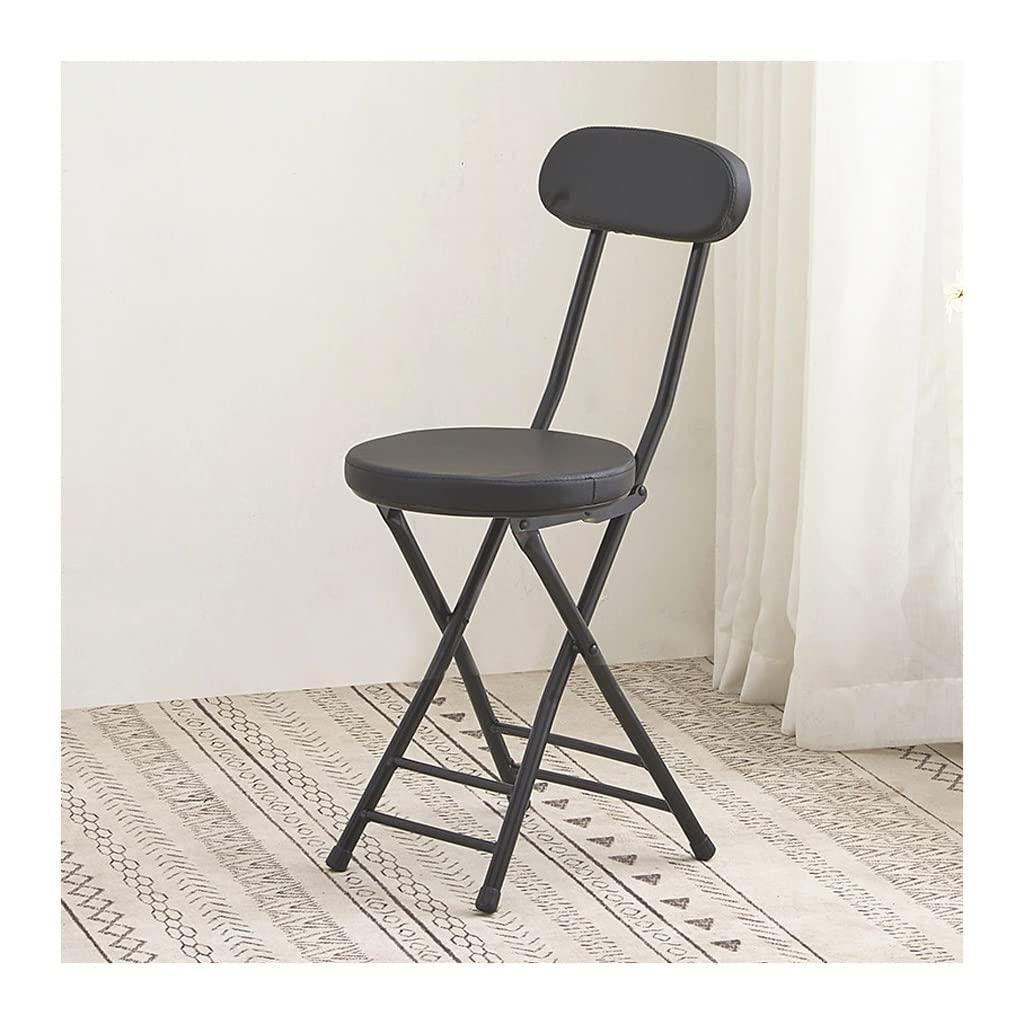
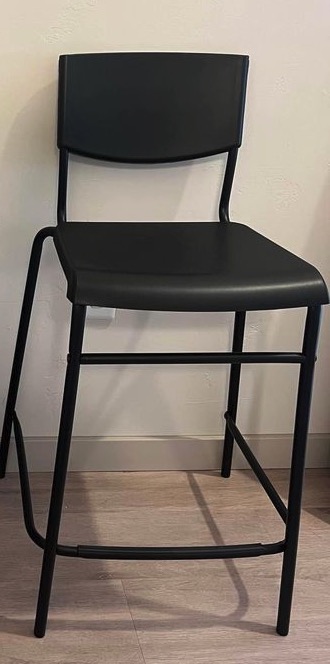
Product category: stool
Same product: no